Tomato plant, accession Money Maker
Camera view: bottom (45 deg); turntable rotation: 60 degrees
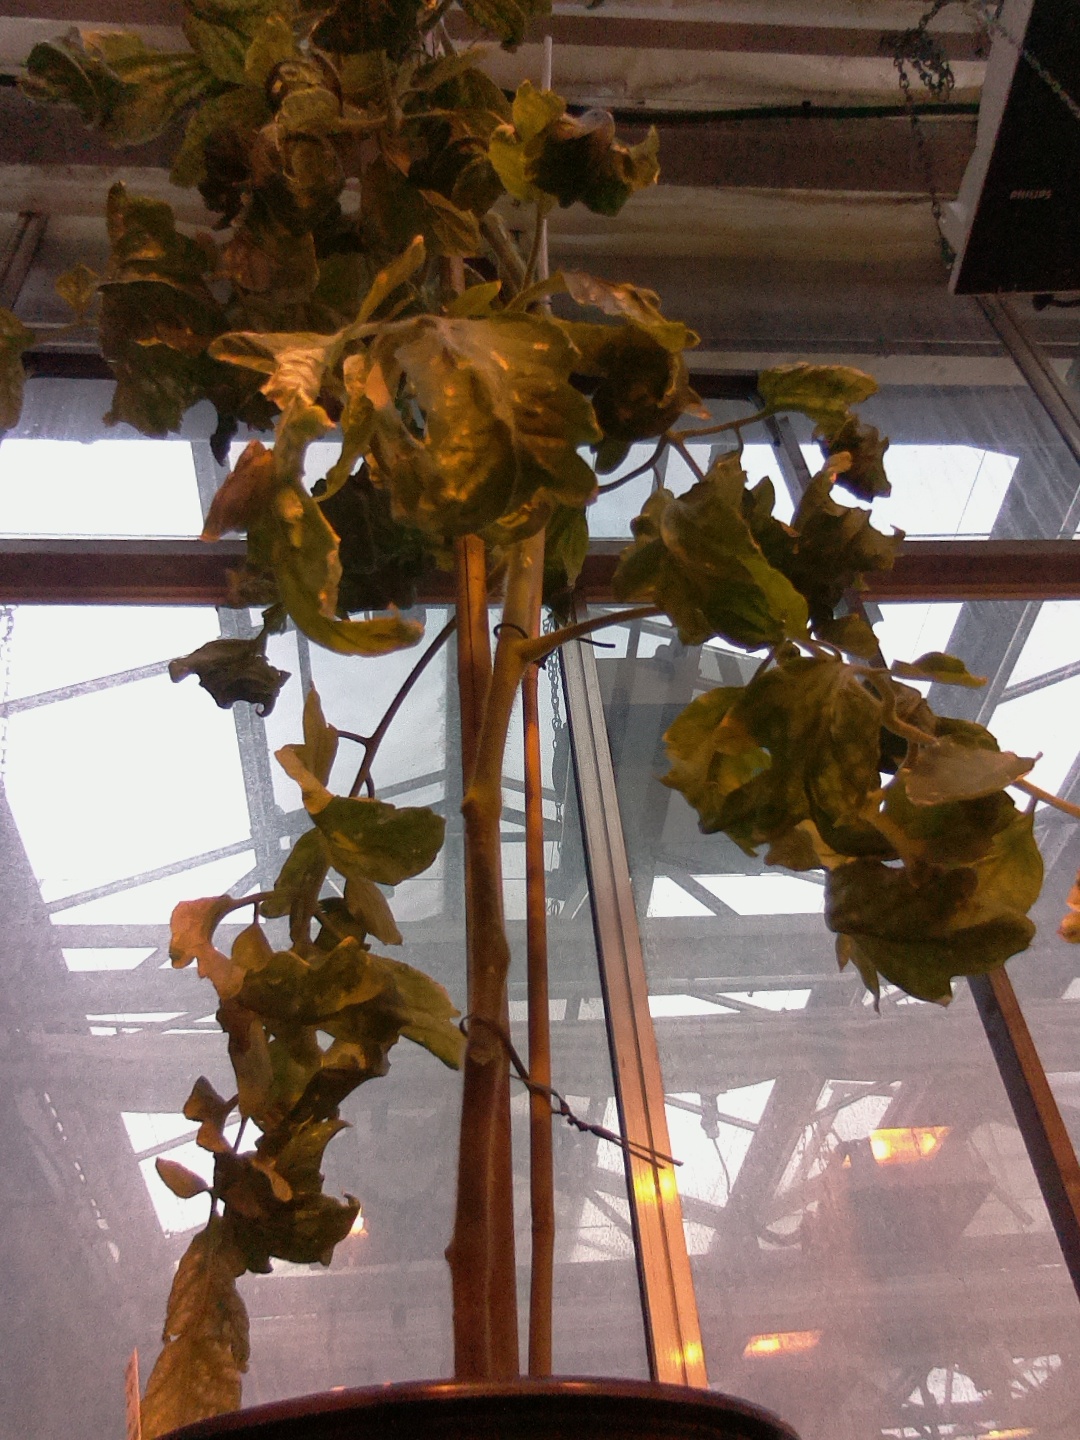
BBCH growth stage 29: 90%-100% Side shoots formed